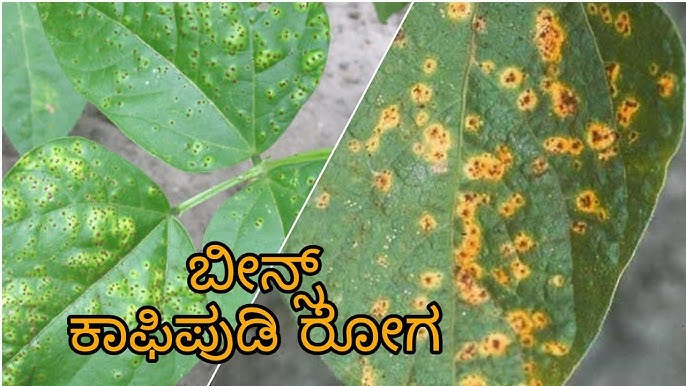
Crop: unknown
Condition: bean_bean_halo_blight